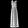
Label: Dress